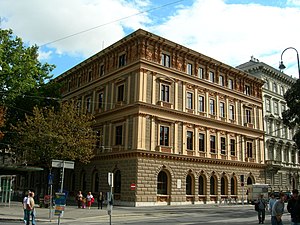
Theophilus Hansen / Bygningsværker
Epsteins Palæ
Theophilus Hansen eller Theophil Hansen eller Theophil Edvard Friherre von Hansen, dansk arkitekt, som især var virksom i den kejserlige østrigske hovedstad Wien og dér opførte flere offentlige bygninger i klassicistisk og historicistisk stil. Han var en af de toneangivende europæiske arkitekter i 1800-tallet. Han var broder til Christian Hansen, som var arkitekt på mange kendte bygninger i København, blandt andre Kommunehospitalet.